Mickey no Tokyo Disneyland Daibōken

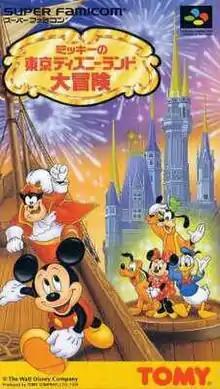
"Mickey no Tokyo Disneyland Daibōken" cover art

is a video game for the Super Famicom game console starring Mickey Mouse. It was published by Tomy on December 16, 1994 in Japan. This game has 6 levels.